The High and the Mighty (film)

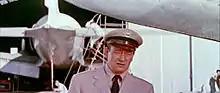
Initially a producer, John Wayne was cast in the film after Spencer Tracy dropped out.

For the other major male lead, Wayne had promised the role to his friend Bob Cummings, who was a pilot and had Wellman's recommendation as well. However Stack went after the role and an interview with Wellman eventually convinced the director that a non-pilot could effectively portray the drama of a cockpit conflict.